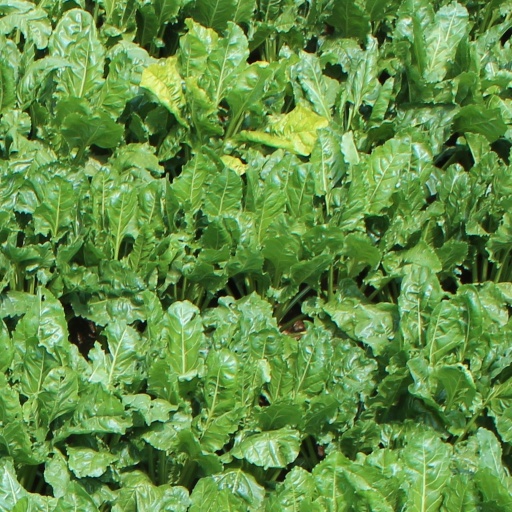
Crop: sugar beet